Sergiy Kulyk

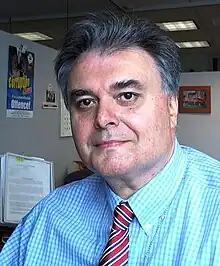
Kulyk in 2017

Sergiy Volodymyrovych Kulyk (born August 5, 1958) is a Ukrainian diplomat. He has held the positions of Chargé d'affaires of Ukraine in the United States (1992) and Coordinator of the World Bank on the African continent as a Country Program Coordinator for Ghana, Liberia, and Sierra Leone, AFC.